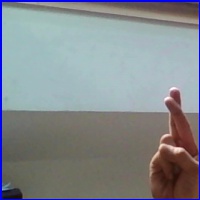
Letra: R